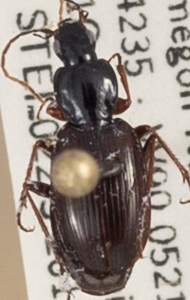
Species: Agonum gratiosum
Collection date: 2019-10-01
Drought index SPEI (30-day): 0.646
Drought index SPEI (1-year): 2.09
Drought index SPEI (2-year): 2.058